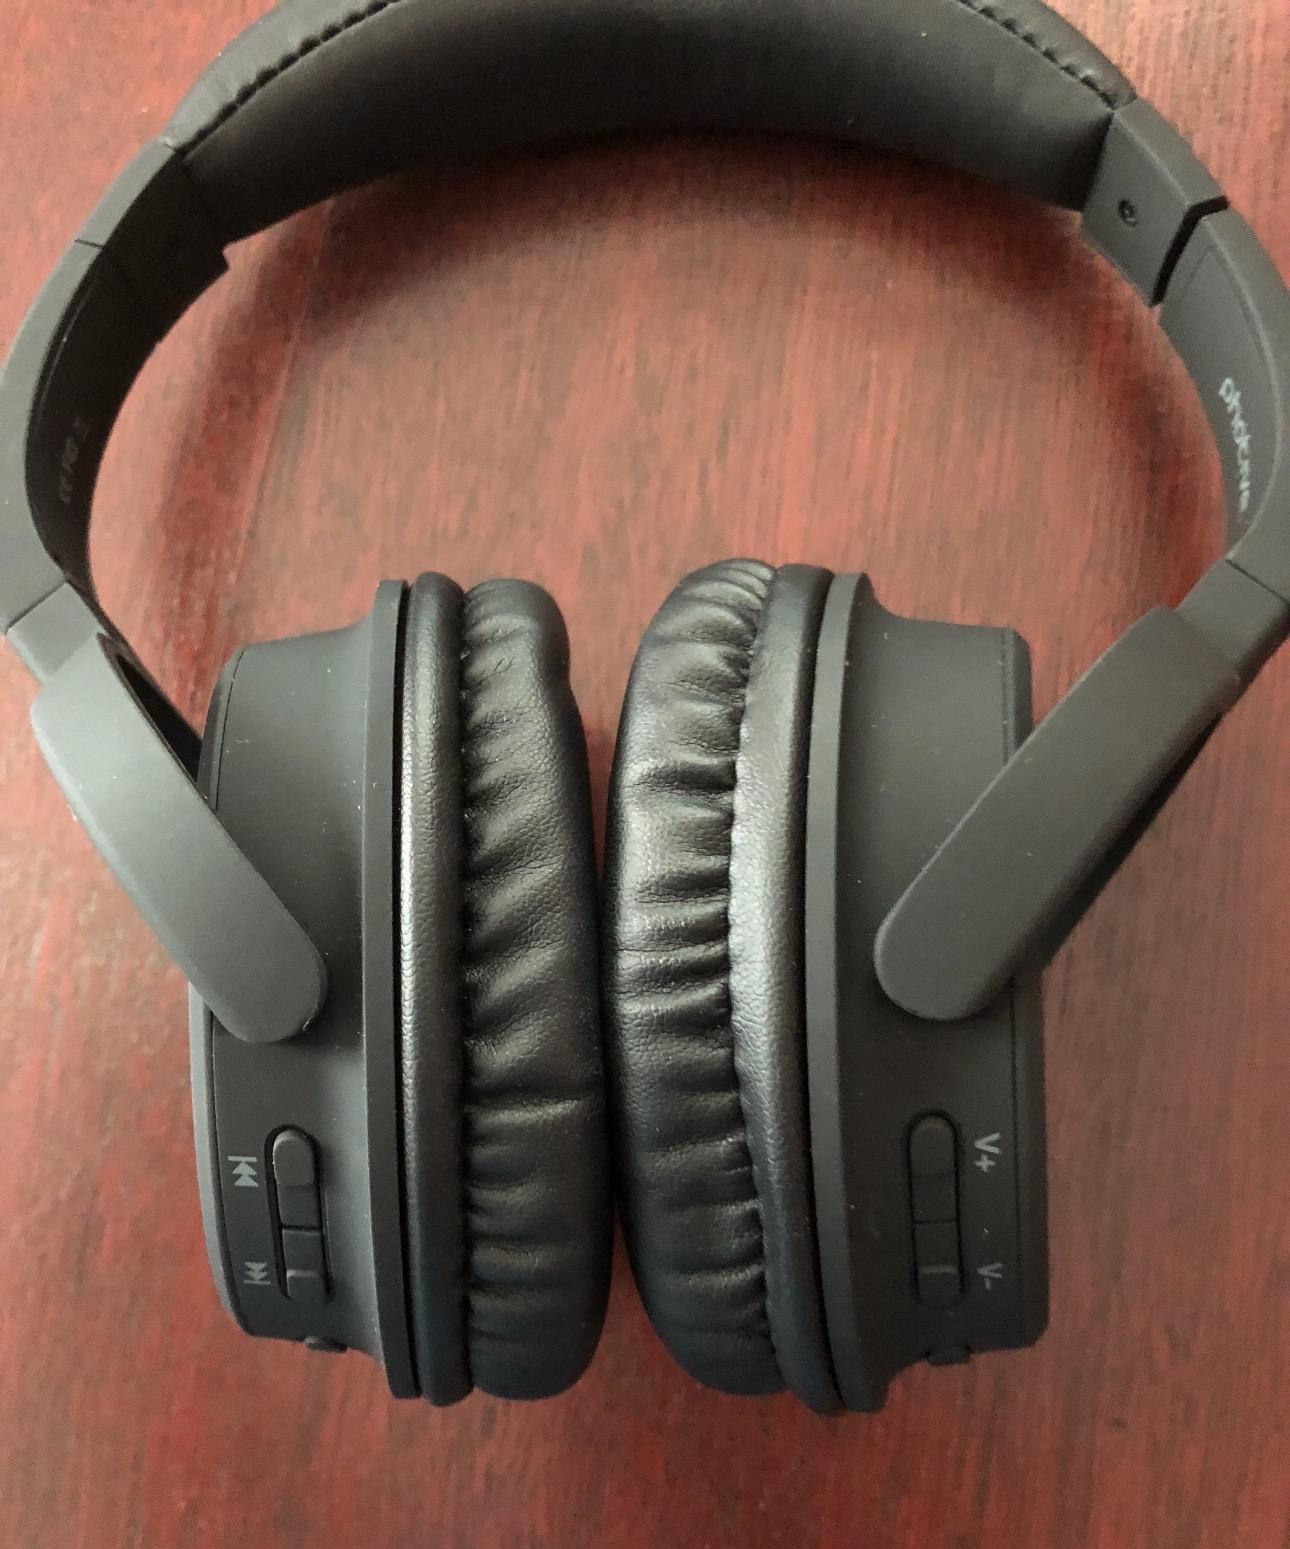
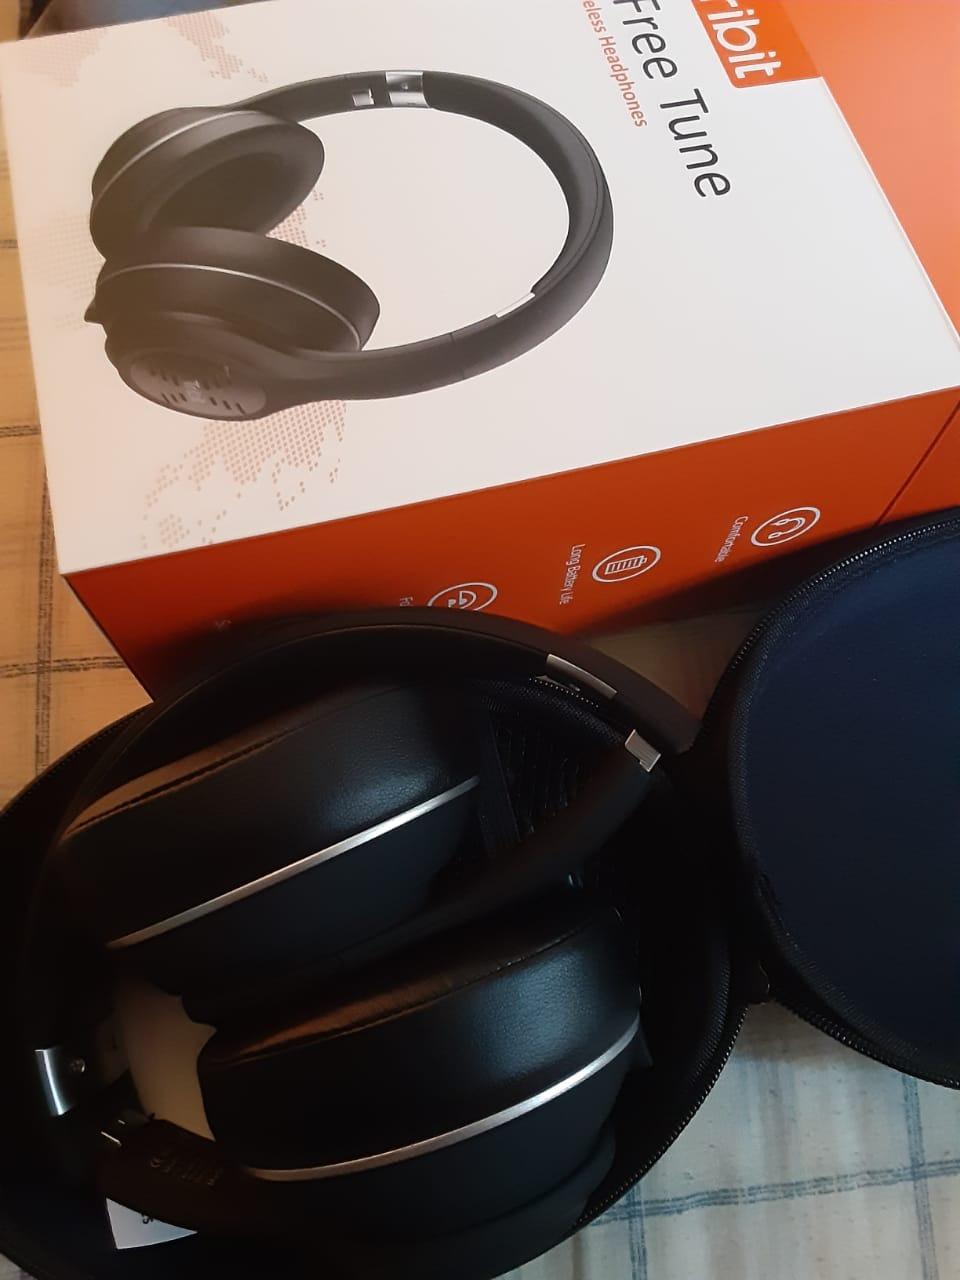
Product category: headphones
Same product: no